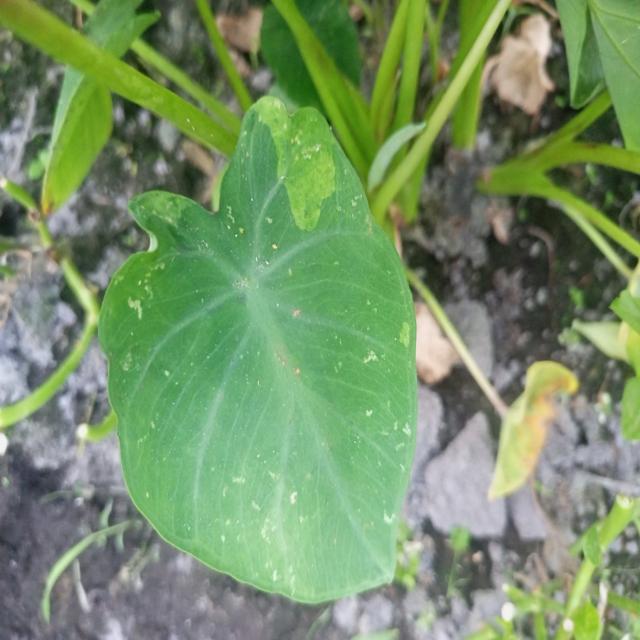
Label: Early_Blight